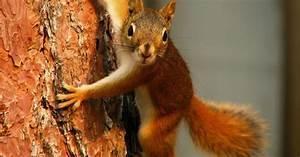
squirrel